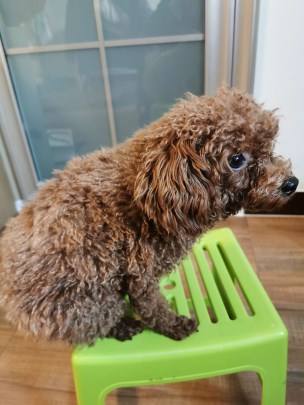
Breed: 7449-n000128-teddy